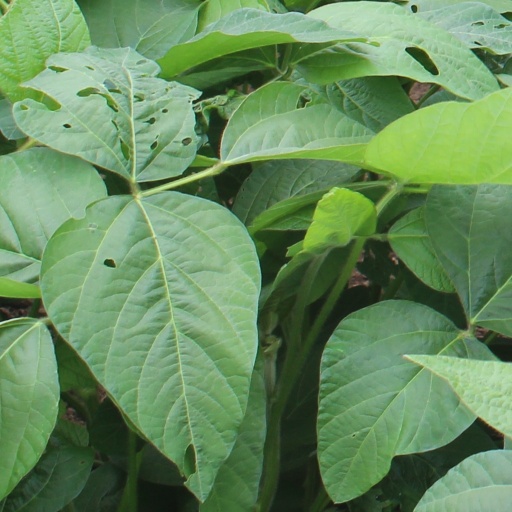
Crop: soybean